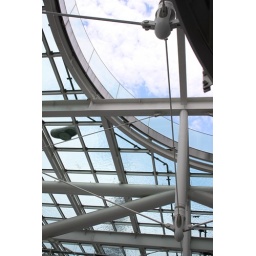
sky and water above